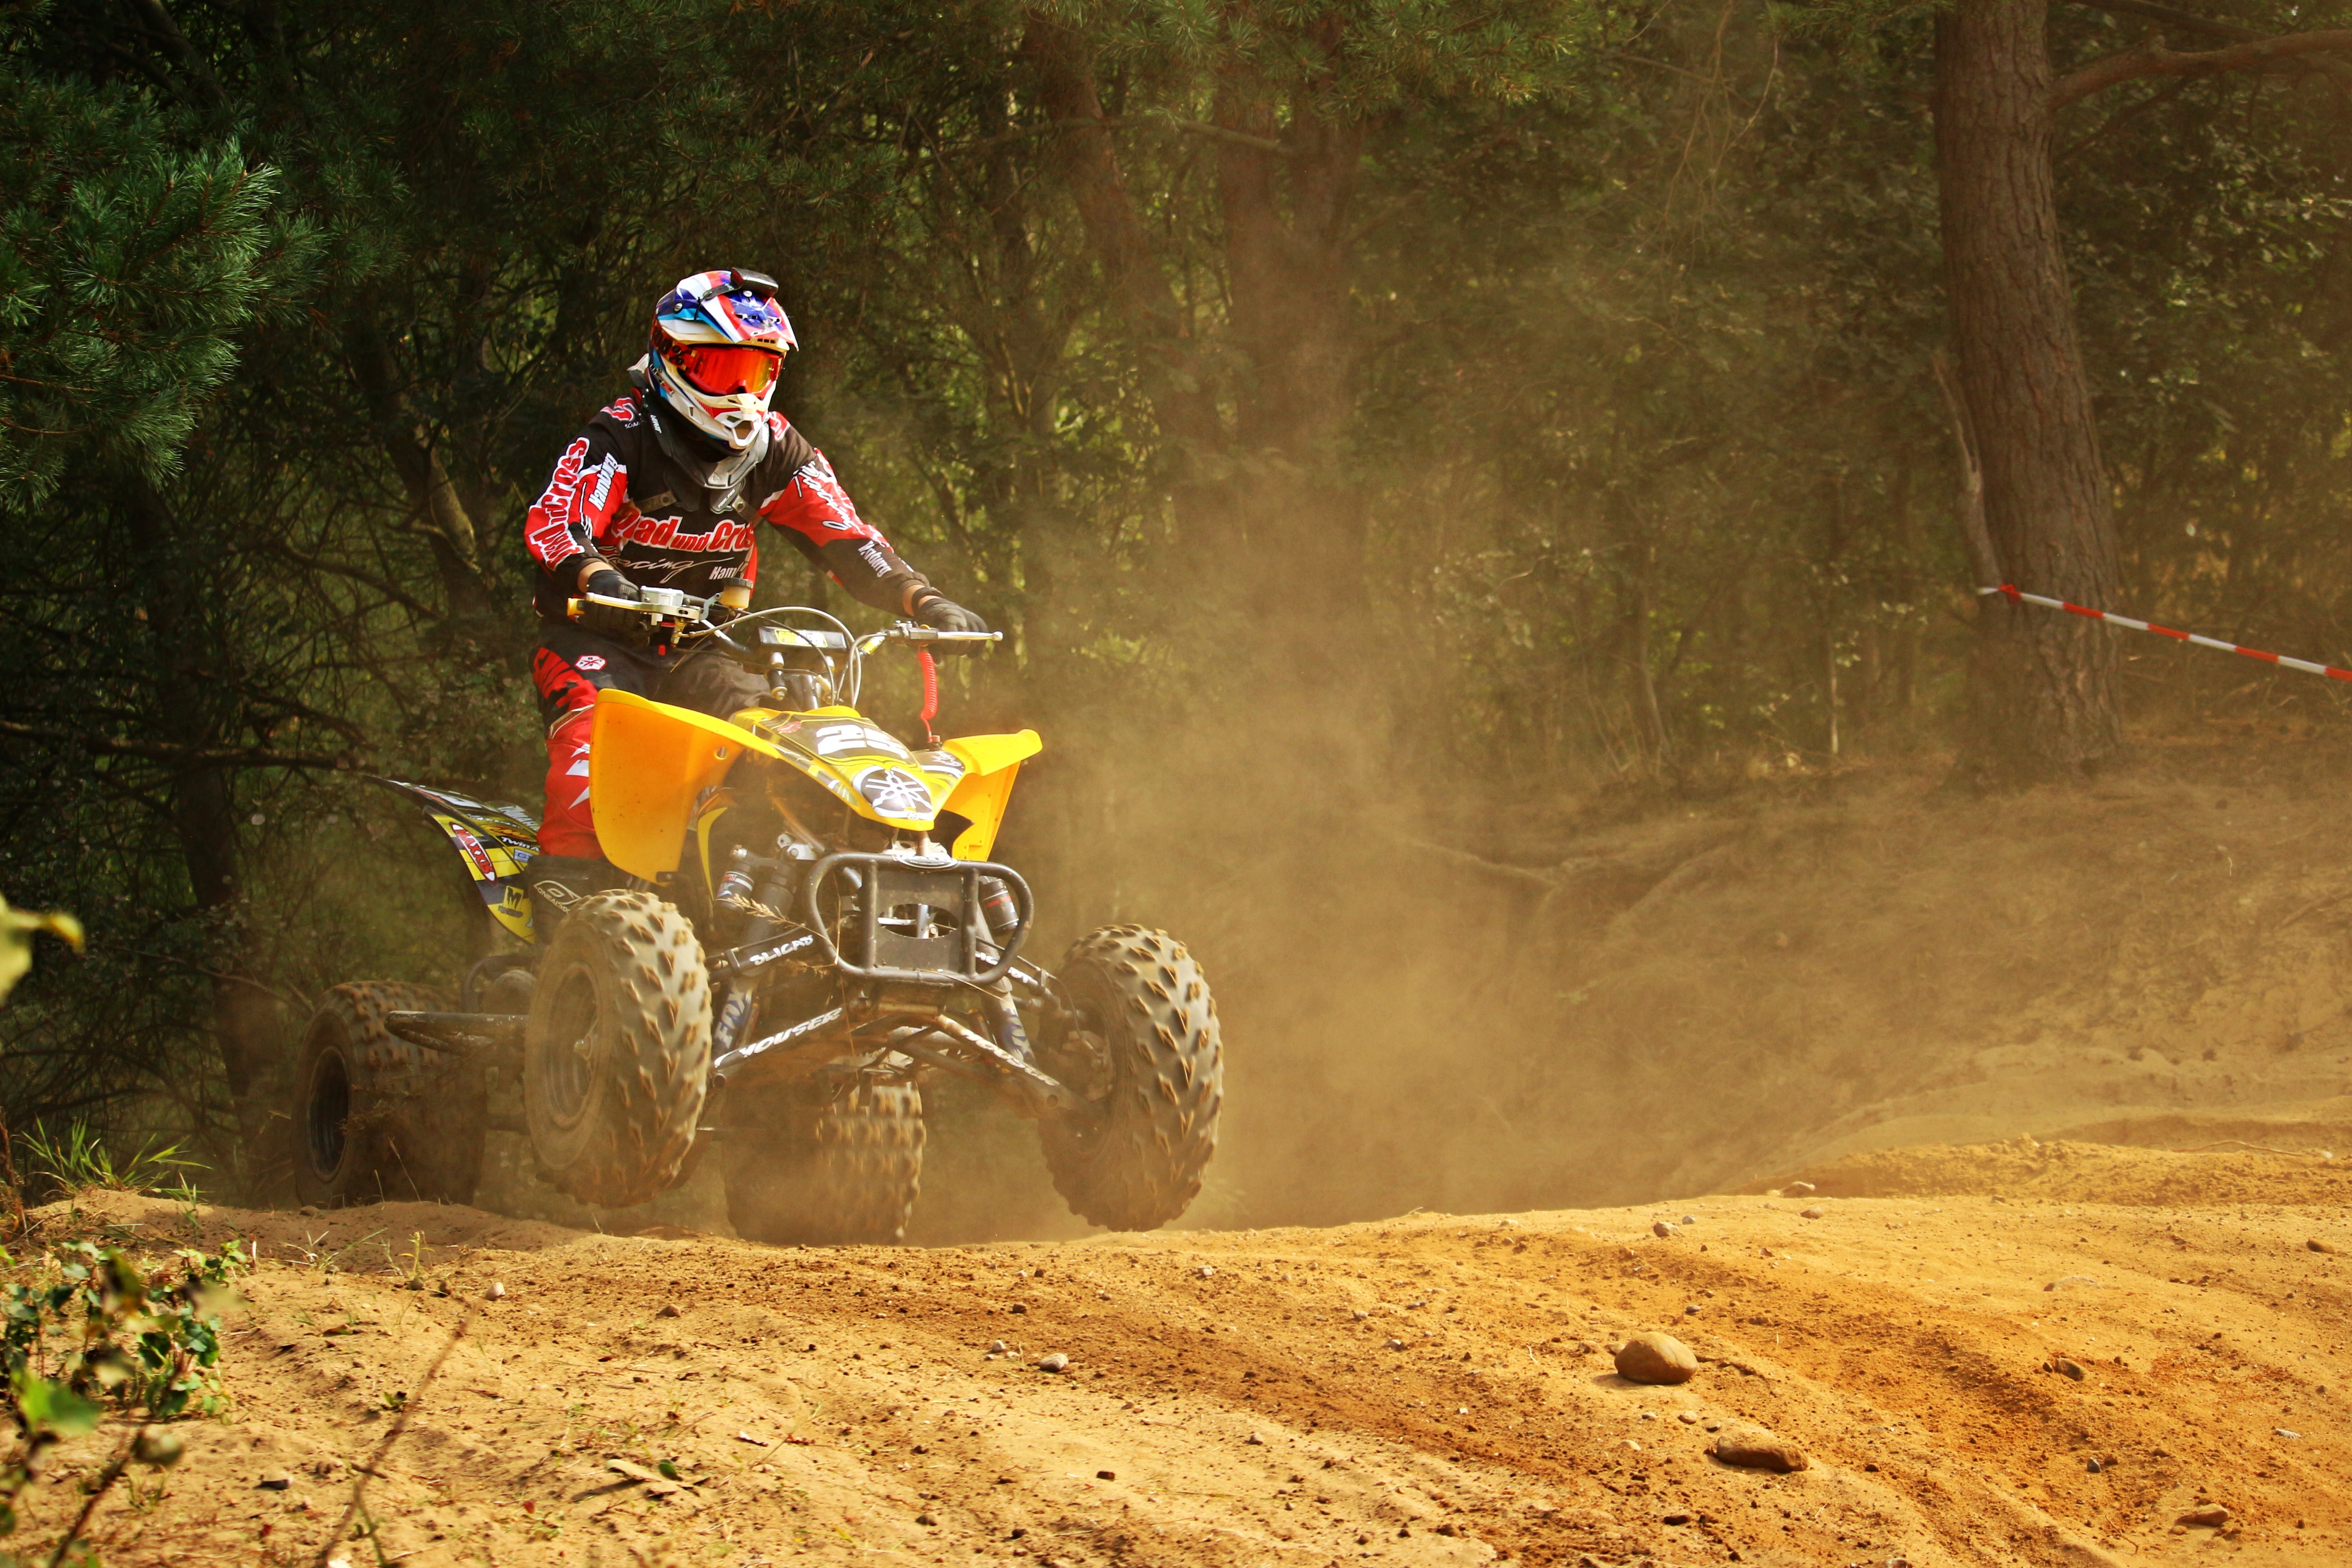
sand, vehicle, motorcycle, motocross, soil, cross, extreme sport, race, sports, racing, quad, motorsport, atv, enduro, mountain biking, motocross ride, all terrain vehicle, motorcycle racing, off roading, endurocross, off road racing